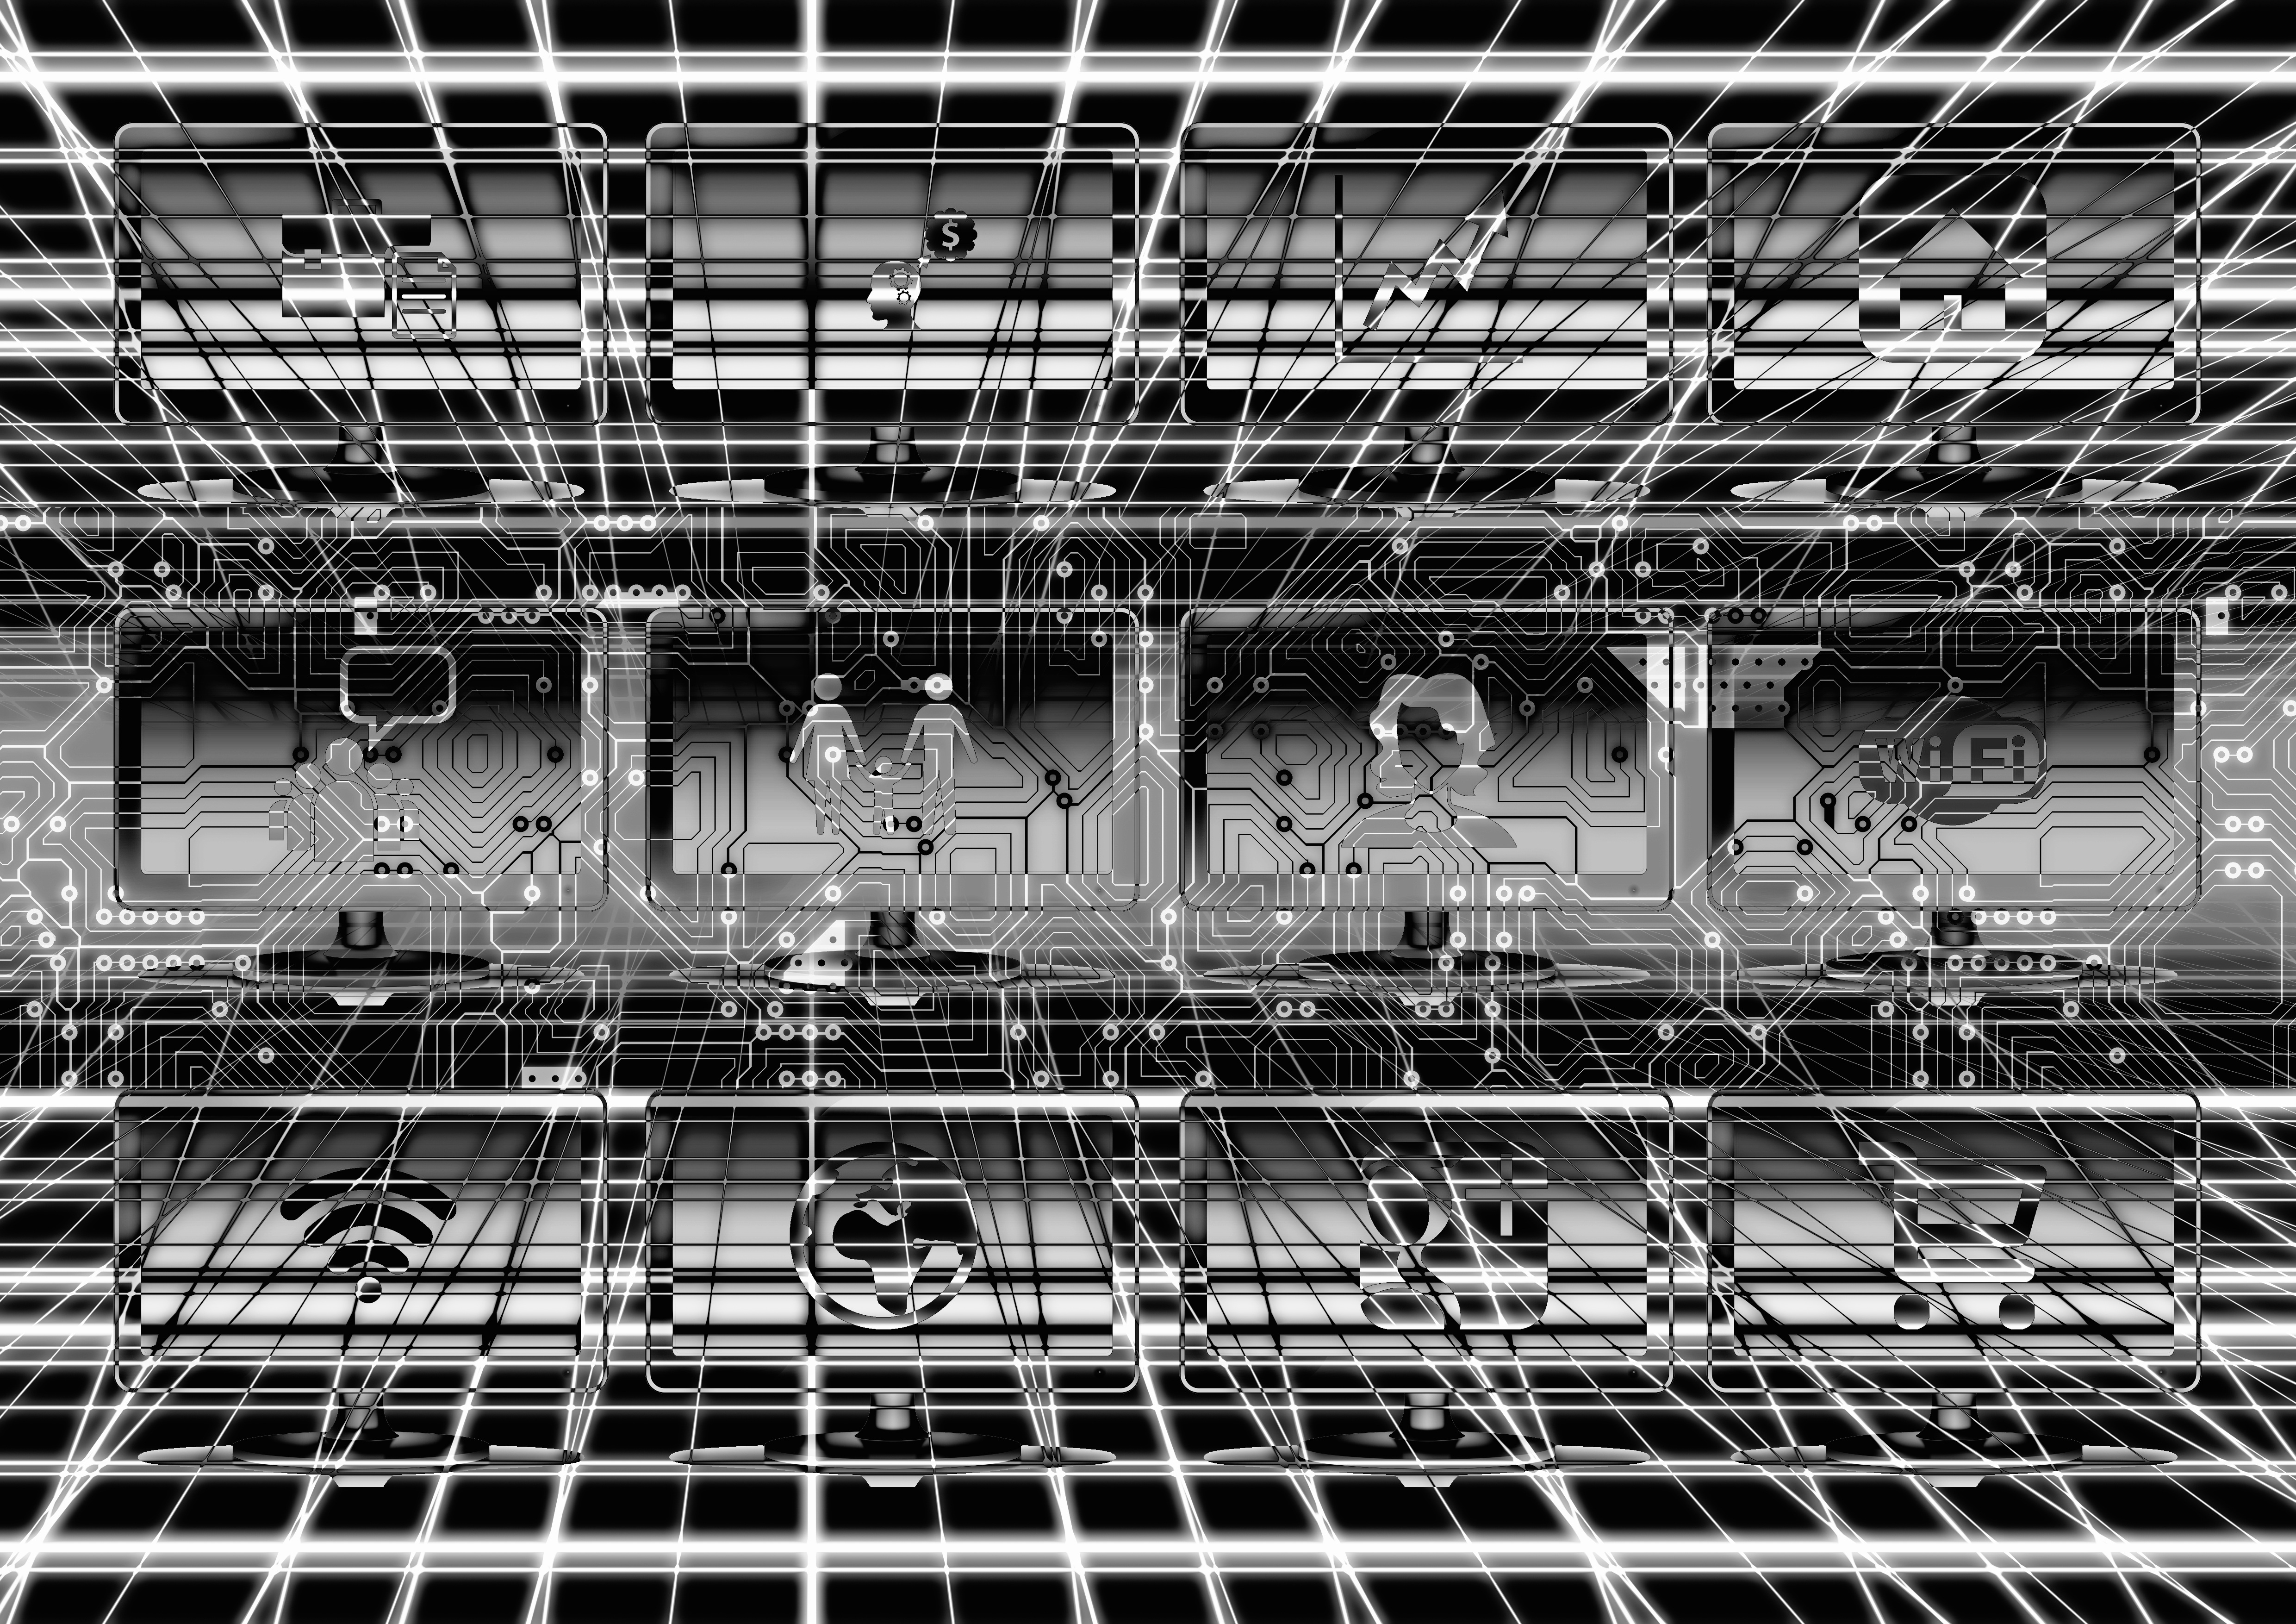
computer, black and white, structure, technology, internet, communication, factory, industry, monochrome, stadium, crash, programming, one, digital, attack, information, network, program, delivery, bits, data, binary, transfer, smith, infestation, infected, trojan, computer science, binary code, data exchange, computer virus, operating system, monochrome photography, sport venue, binary system, administrator, computer viruses